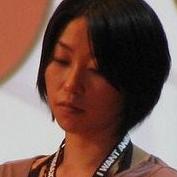
Age: 27